Blank Noise

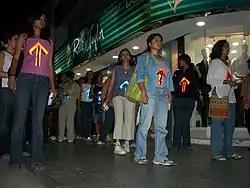
Blank Noise, Walk the Night (similar to Reclaim the night, Bangalore on 8 March 2007

Blank Noise is a community/public art project that seeks to confront street harassment, commonly known as eve teasing, in India. The project, initiated by Jasmeen Patheja in August 2003, started out as a student project at Srishti School of Art Design and Technology in Bangalore and has since spread out to other cities in India.